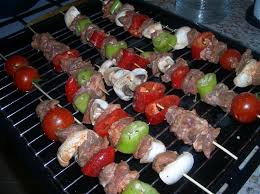
Yemek: kebap